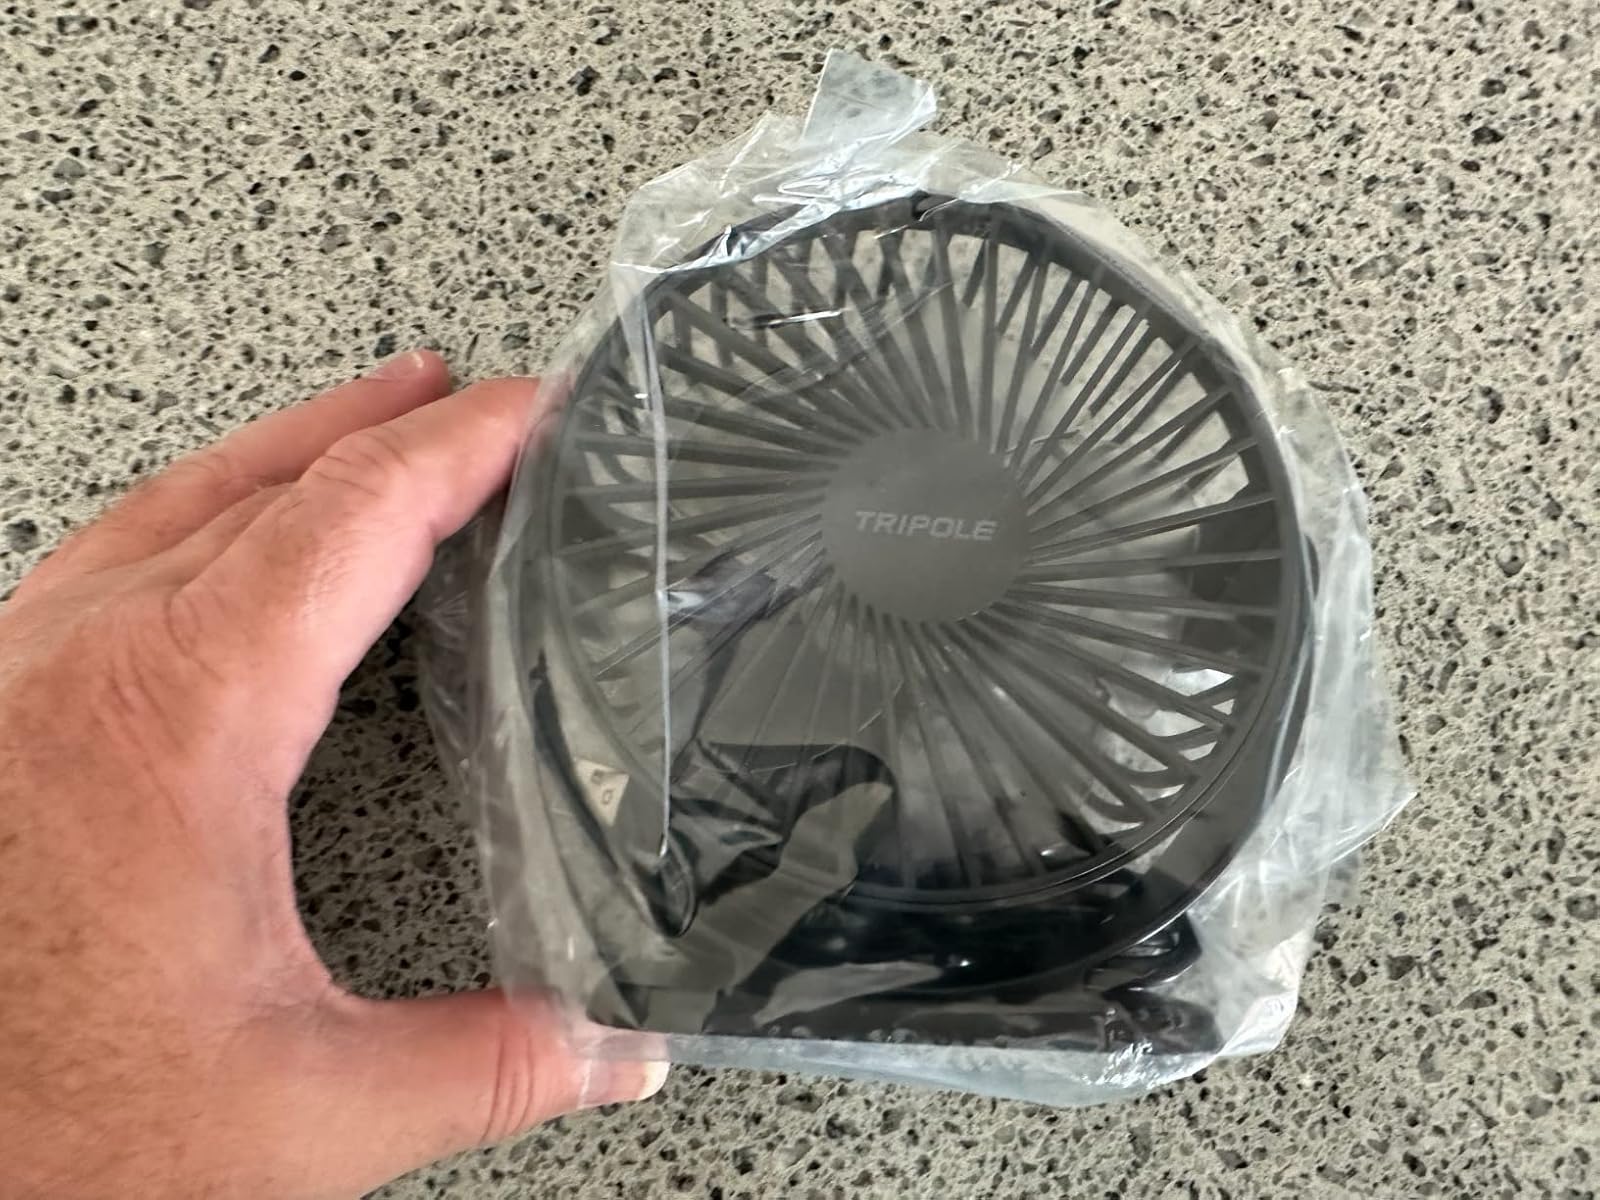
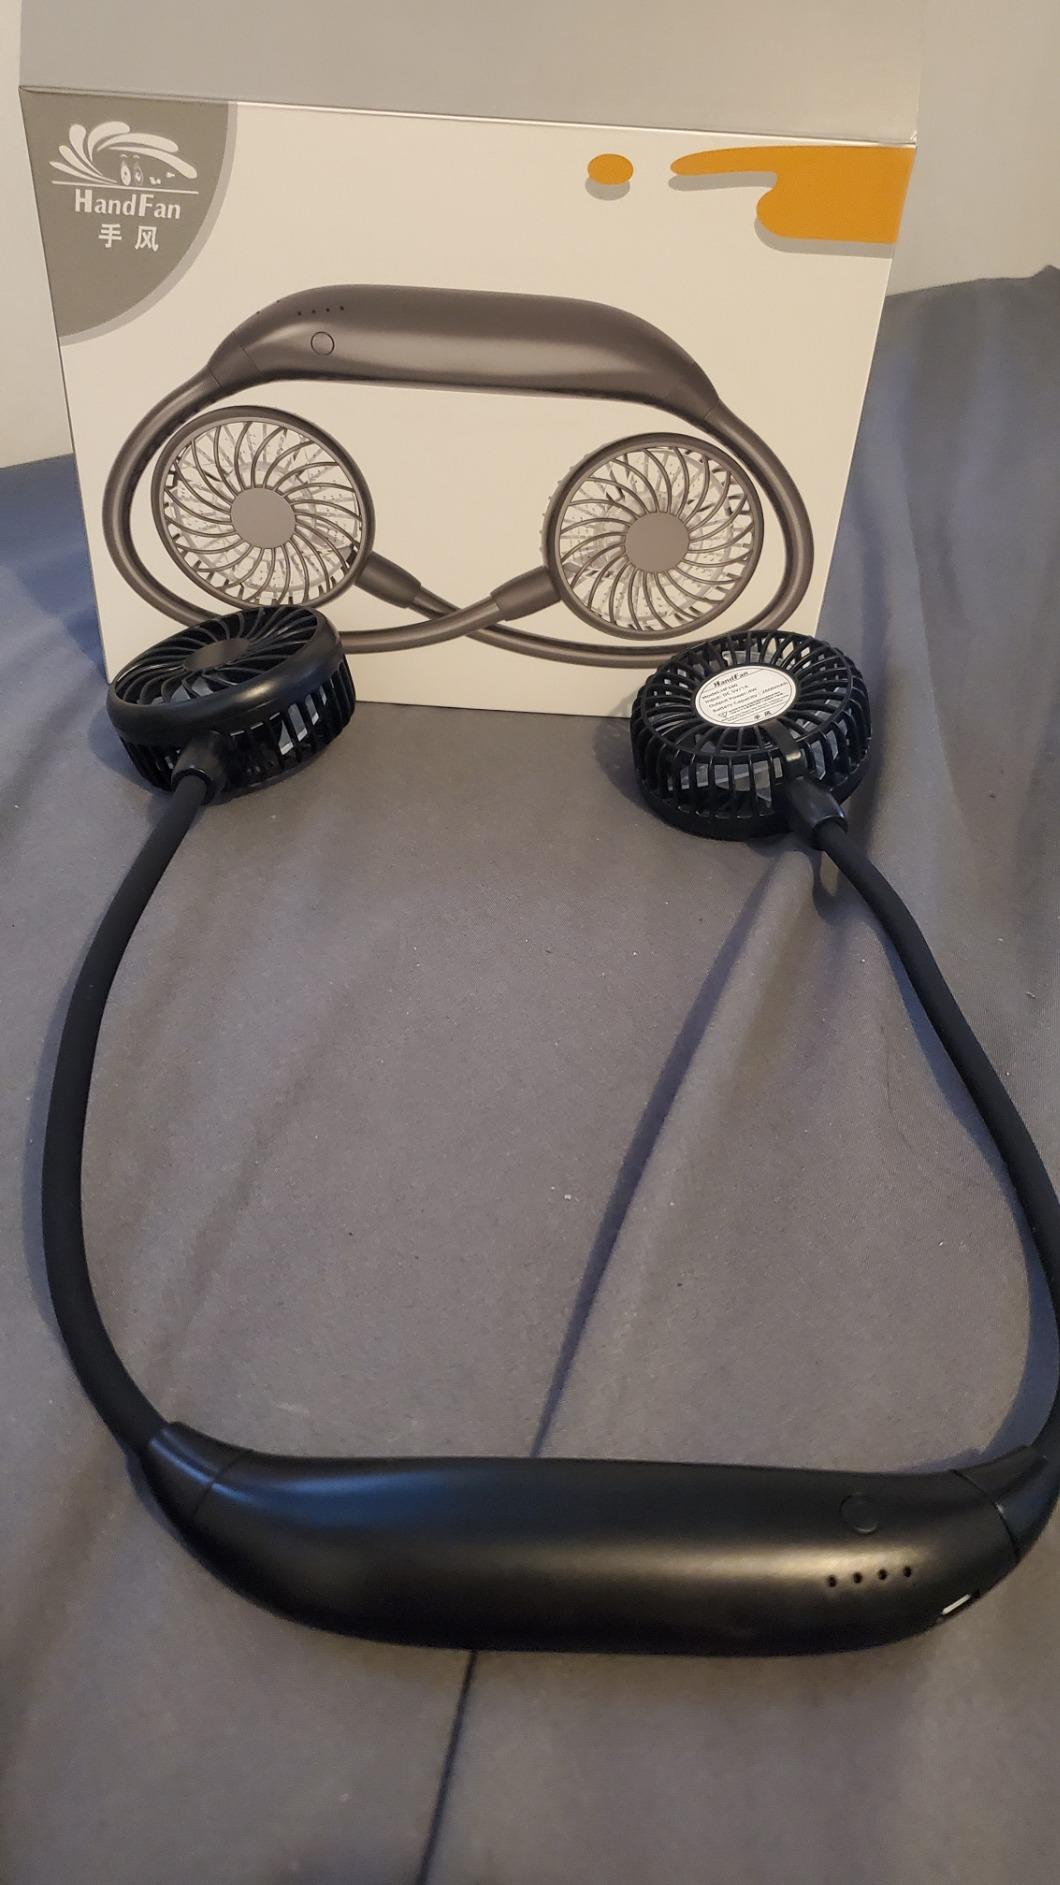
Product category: fan
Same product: no